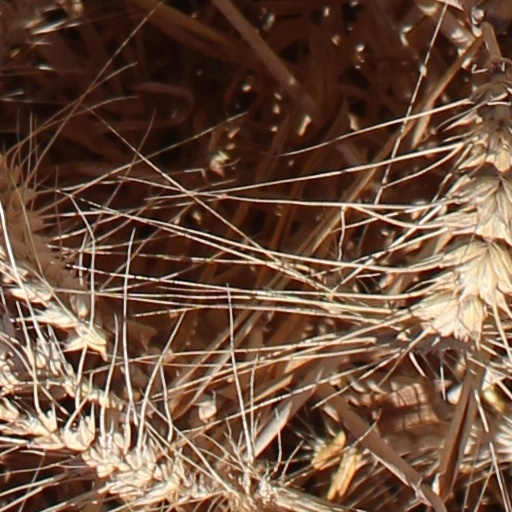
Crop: wheat